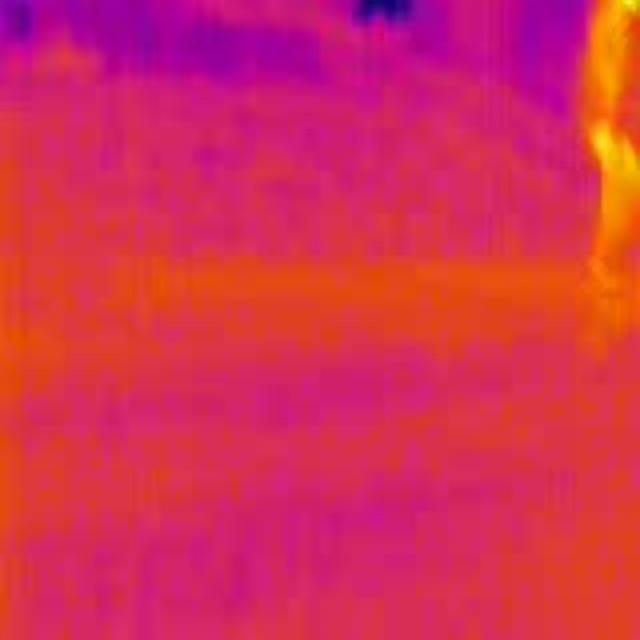
Detected objects:
label: person